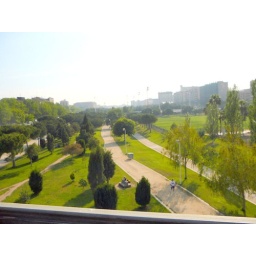
the turia gardens, built in the drained turia river bed in the 1950's